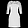
Label: Dress